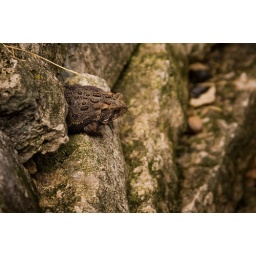
Saw this little fella in a stone wall down by lake Waubesa.